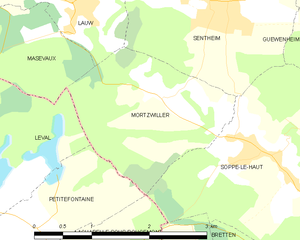
Carte des communes françaises